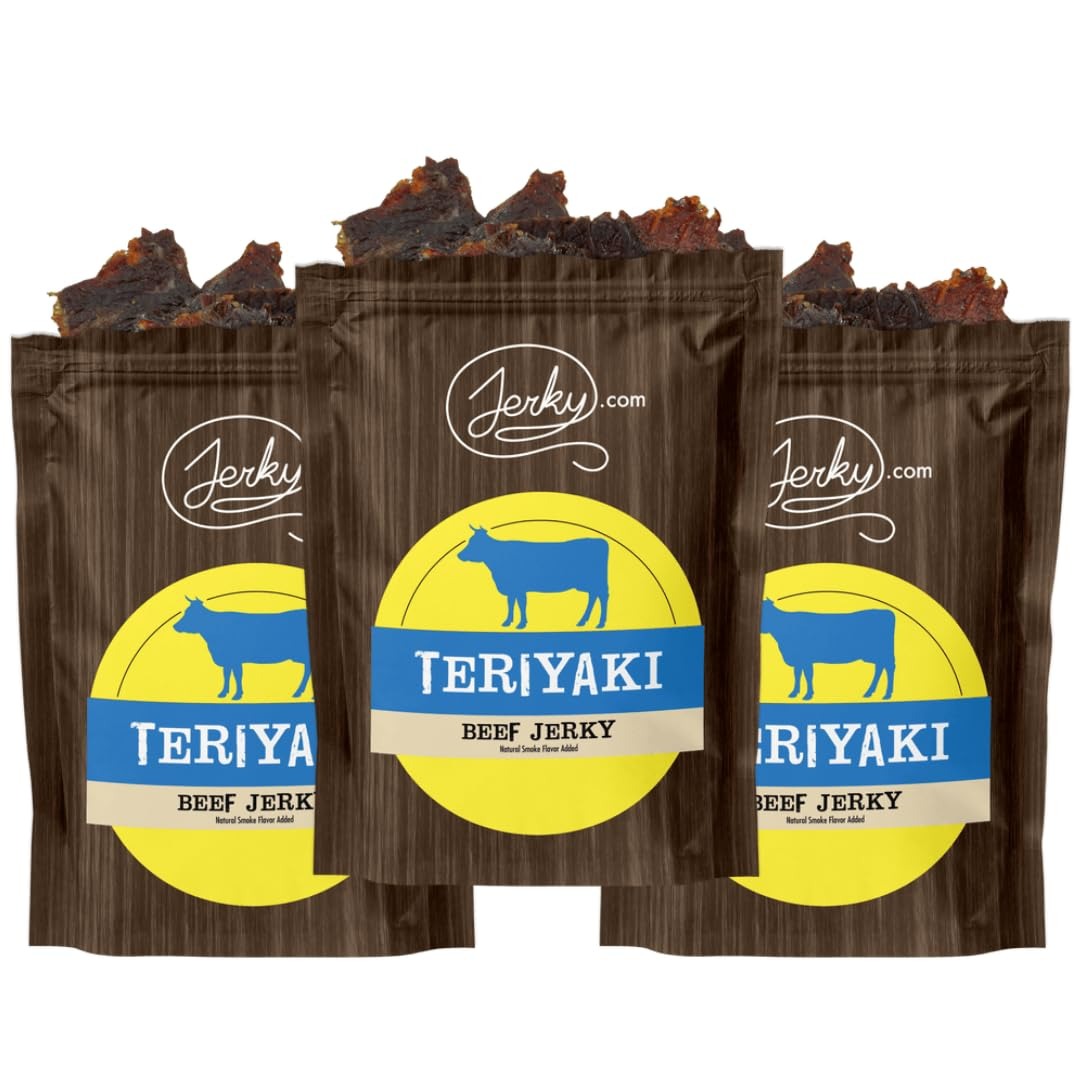
Item Name: Jerky.com All Natural Black Pepper Beef Jerky - No Added Preservatives, No MSG or Nitrates - Bold & Peppery, 100% Lean Beef (2.5 Ounce, Pack of 1)
Bullet Point 1: PREMIUM QUALITY BEEF: Made from the finest cuts of beef, our jerky is hand-selected for its superior flavor, tenderness, and quality. We only use the highest-quality ingredients to ensure every bite is packed with savory goodness and wholesome protein, making it the ideal snack for fueling your adventures or satisfying midday cravings.
Bullet Point 2: VARIETY OF FLAVORS: Dive into an explosion of taste with our sampler pack, offering a diverse selection of 24 flavors. Savor classics like Original and Teriyaki, or turn up the heat with bold choices like Carolina Reaper, Jalapeno Garlic, and Habanero. For those who crave something unique, explore flavors like Whiskey Barbecue, Raspberry Jalapeno, and Chipotle Bourbon. Whether you prefer sweet, smoky, or spicy, there’s a flavor for every palate in this exciting collection.
Bullet Point 3: HANDCRAFTED PERFECTION: Our jerky is handcrafted in small batches by skilled artisans, ensuring meticulous attention to detail and unparalleled flavor consistency. Each batch is marinated with our signature blend of spices and slow-cooked to perfection, resulting in tender, flavorful jerky that's impossible to resist.
Bullet Point 4: ON-THE-GO SNACKING: Whether you're hitting the trails, powering through a workout, or simply need a quick pick-me-up at the office, our jerky is the ultimate grab-and-go snack. It's the perfect companion for all your adventures, packed with protein and conveniently packaged in individual serving sizes.
Bullet Point 5: PERFECT JERKY GIFTS FOR MEN: Looking for the perfect gift for the jerky lover in your life? Look no further than our Beef Jerky Sampler. It makes a thoughtful and memorable gift for birthdays, holidays, or any occasion. Treat your loved ones to the gourmet goodness of Jerky.com and watch their faces light up with delight.
Product Description: <p>Indulge in the rich, authentic taste of all-natural beef jerky, made with 100% lean beef and crafted to perfection for a satisfying, healthy snack. This premium jerky is free from added preservatives, MSG, and nitrates, ensuring a wholesome option for those who want to enjoy their favorite snack guilt-free. Our beef jerky is marinated with care and seasoned to enhance its flavor, whether you prefer the smoky heat of Chipotle Bourbon, the fiery kick of Carolina Reaper, or the classic taste of Original.<br><br>Each piece is slow-cooked to lock in the rich, natural flavors of the beef, creating a perfect balance of tenderness and chewiness. Whether you're looking for a high-protein snack to fuel your adventures or just craving something savory, our beef jerky offers the perfect blend of taste and nutrition. Enjoy it on the go, at work, or as a post-workout treat.<br><br>Made with the finest ingredients and carefully packaged to preserve freshness, this beef jerky is the perfect companion for anyone seeking a healthy, flavorful snack. With a wide variety of bold and unique flavors, you can find the perfect jerky to match your taste and lifestyle.</p>
Value: 2.5
Unit: Ounce

Price: 8.99